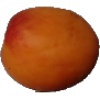
Label: apricot